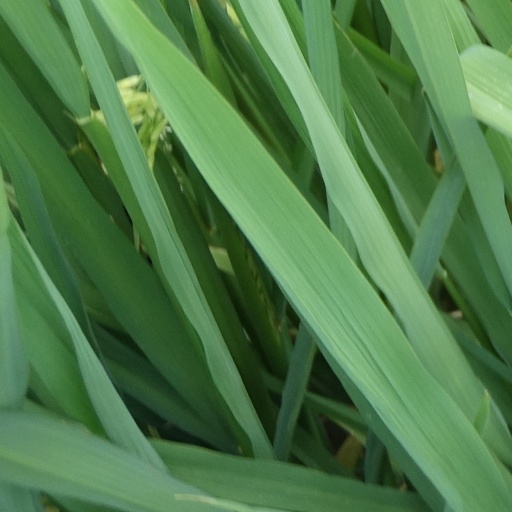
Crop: rice